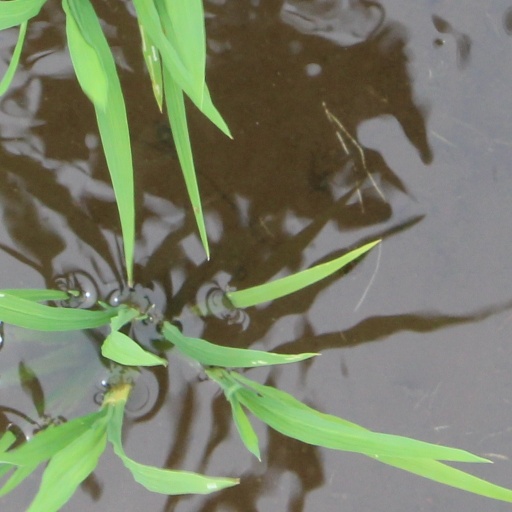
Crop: rice